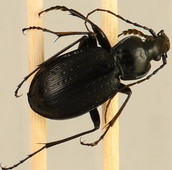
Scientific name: Carabus goryi
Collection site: Mountain Lake Biological Station NEON (MLBS), plot MLBS_002